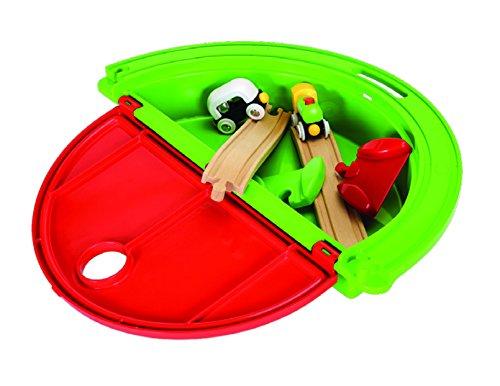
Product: BRIO World - 33711 My First Take Along Set | 7 Piece Train Toy with Accessories and Wooden Tracks for Kids Ages 18 Months and Up
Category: Toys & Games | Play Vehicles | Play Trains & Railway Sets | Accessories | Train Tracks
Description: Compatibility - As your child develops, so can their railway play as the My First Take Along Set is compatible with all other BRIO railway toys.
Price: $32.12
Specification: ProductDimensions:7x2x23inches|ItemWeight:1pounds|ShippingWeight:2.12pounds(Viewshippingratesandpolicies)|DomesticShipping:ItemcanbeshippedwithinU.S.|InternationalShipping:ThisitemcanbeshippedtoselectcountriesoutsideoftheU.S.LearnMore|ASIN:B000B69PAY|Itemmodelnumber:63371100|Manufacturerrecommendedage:18months-5years|Discontinuedbymanufacturer:Yes